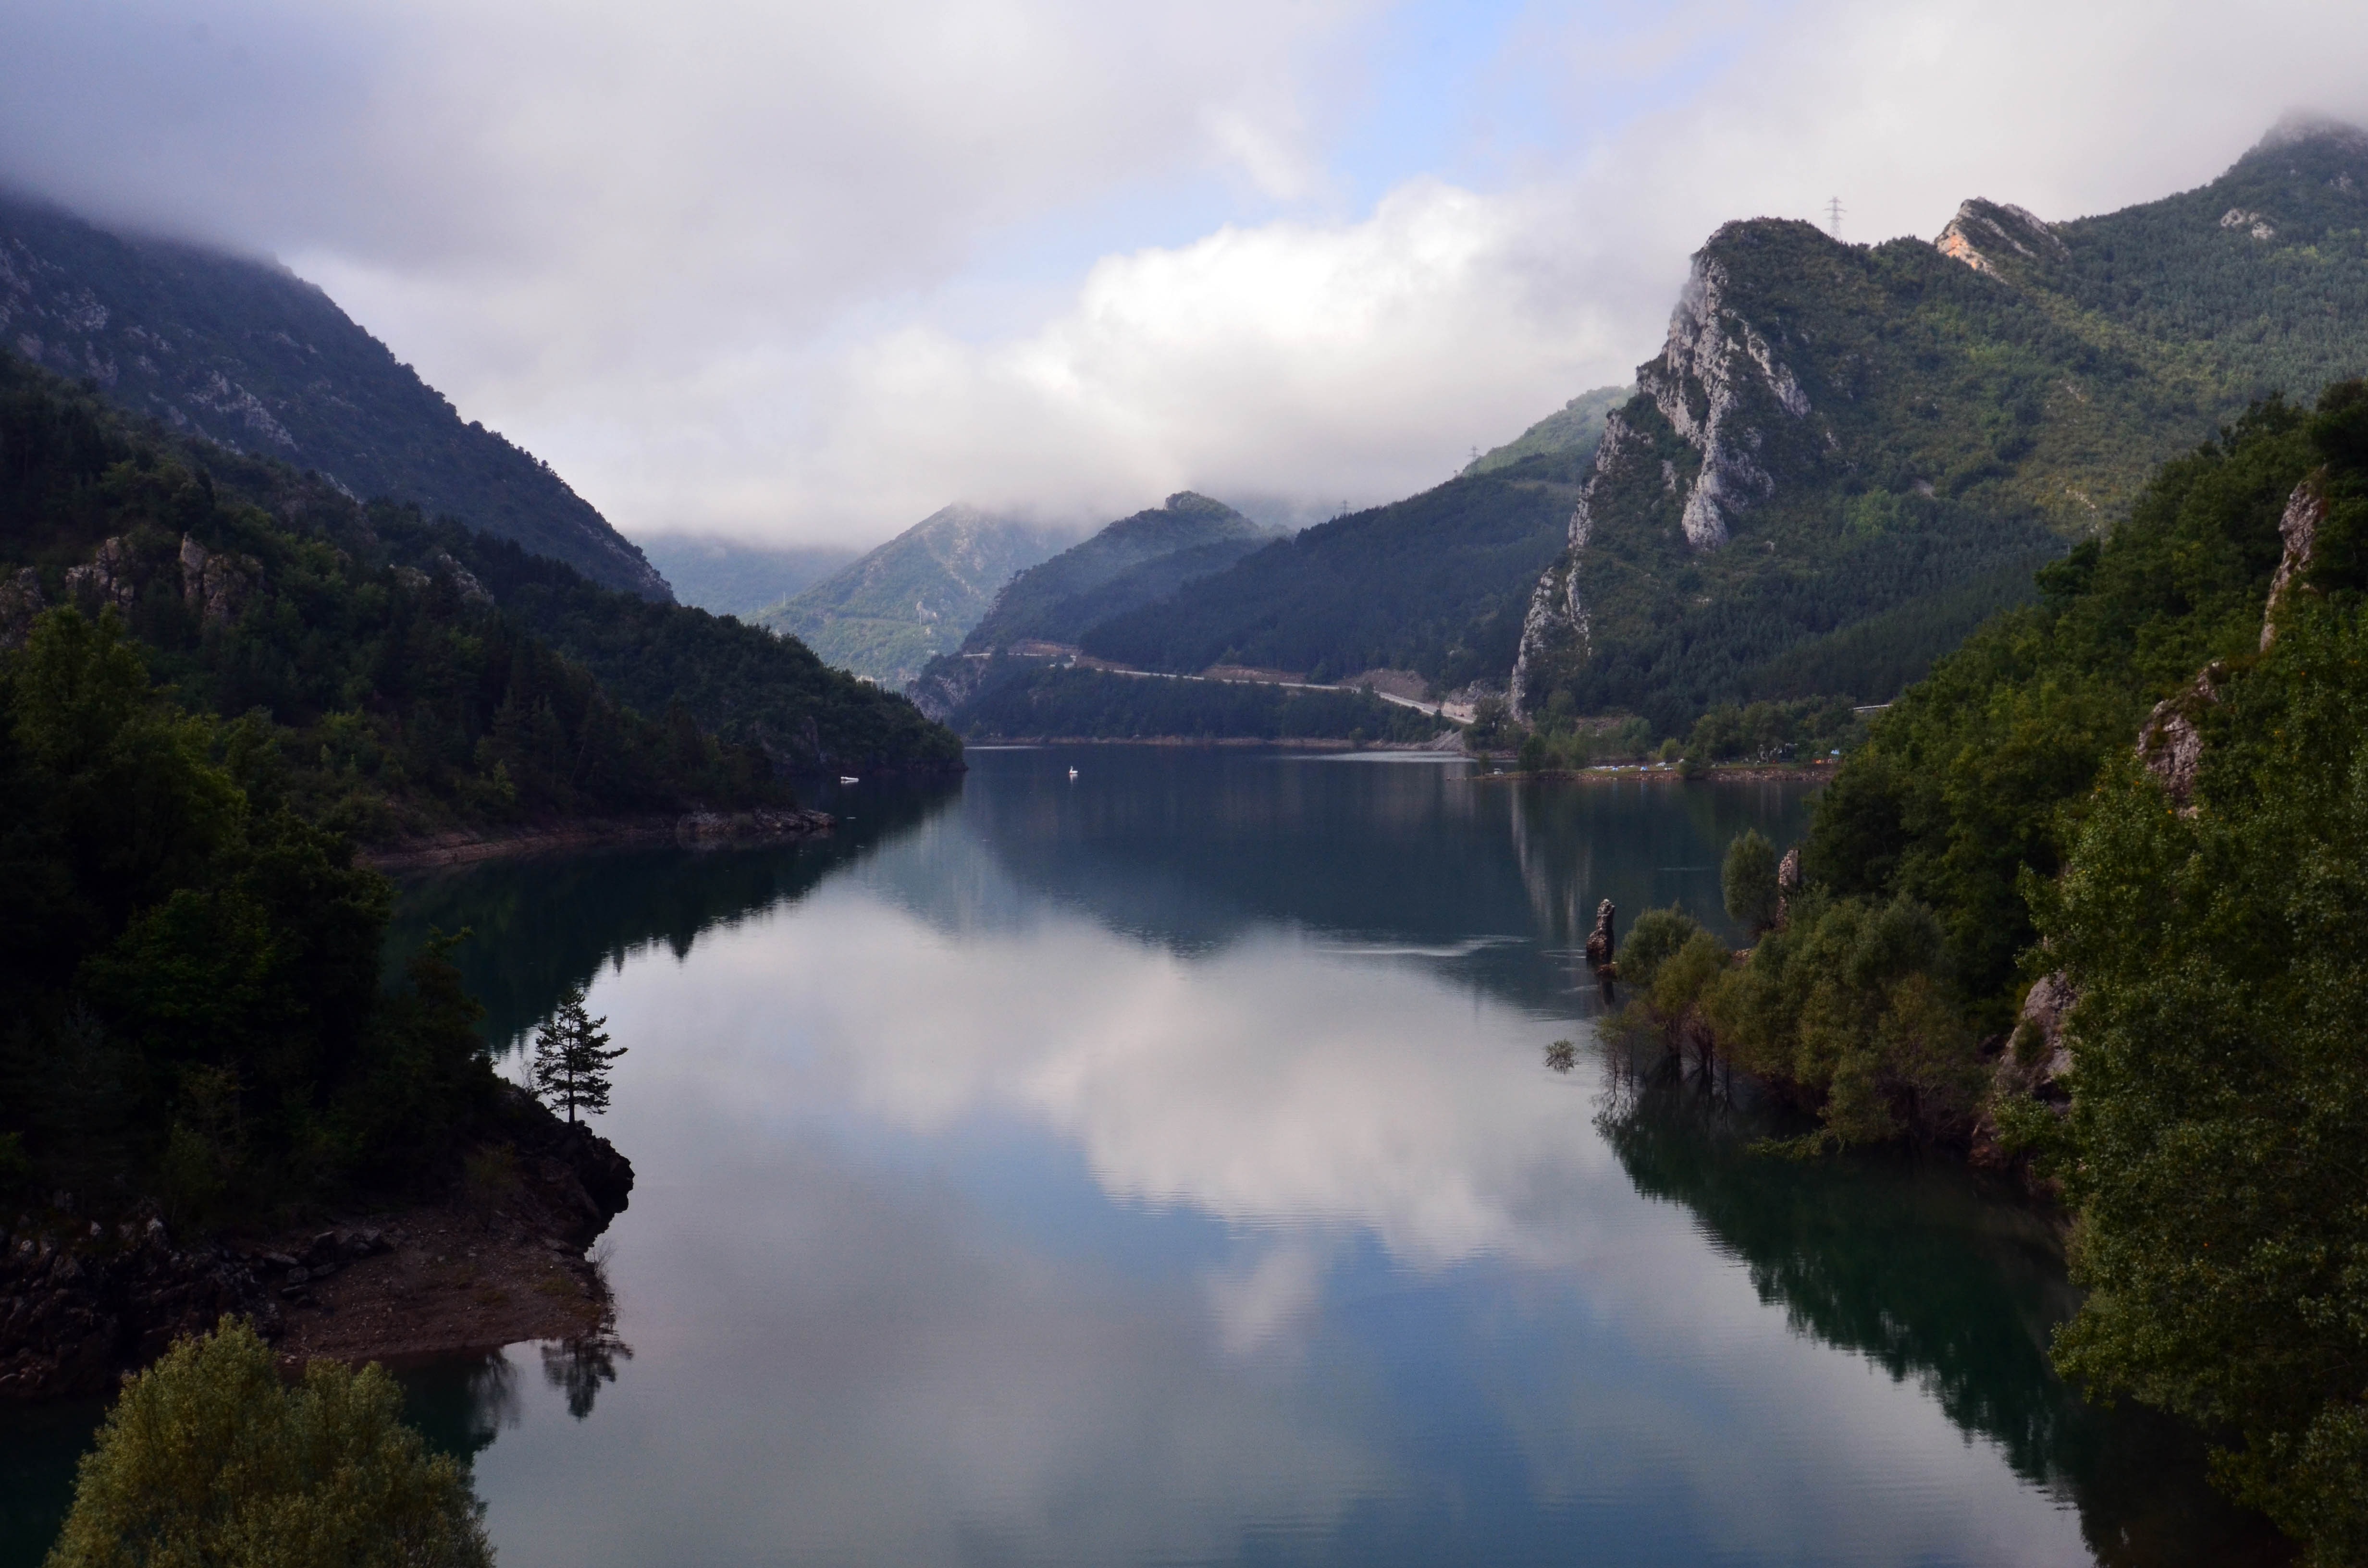
landscape, nature, mountain, cloud, sky, field, lake, river, mountain range, reflection, fjord, reservoir, highland, body of water, background image, clouds, alps, loch, landform, tarn, atmospheric phenomenon, mountainous landforms, glacial landform